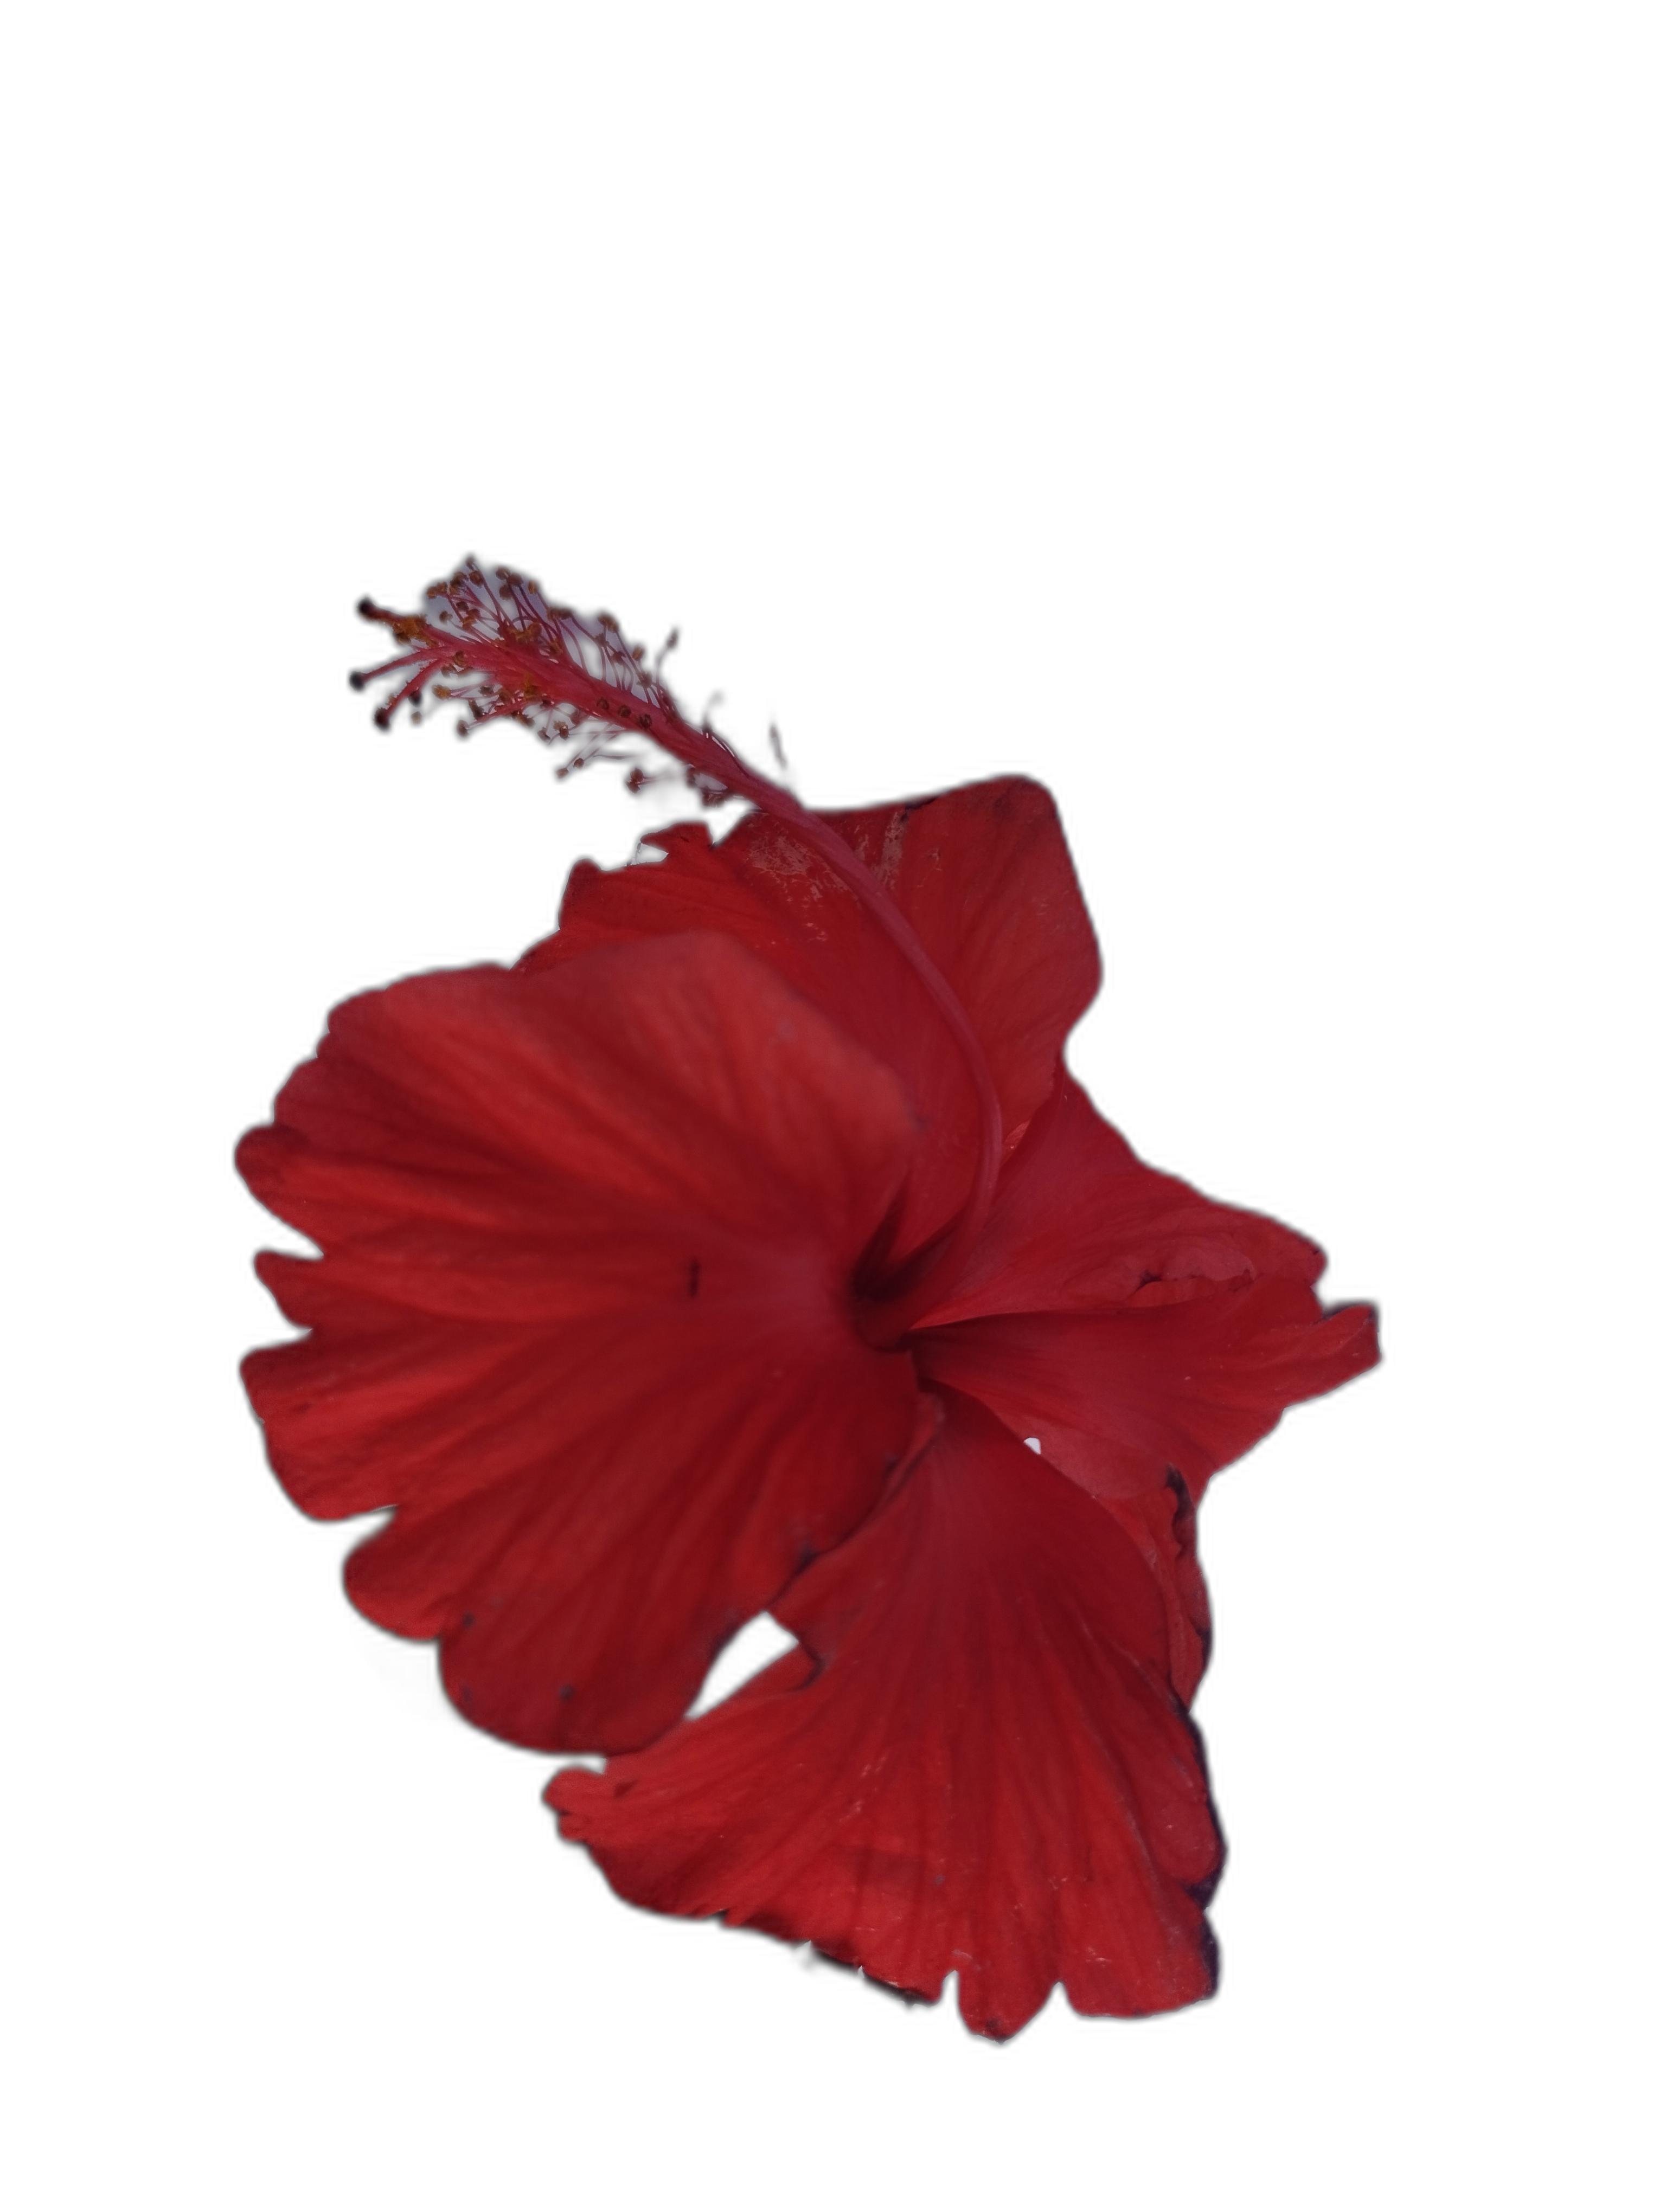
Label: Hibiscus